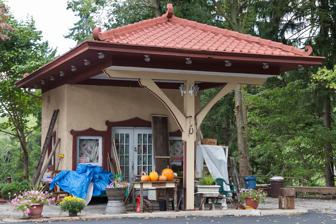
Building: Centerville Historic District (Centerville, Pennsylvania)
Country: United States of America
Year built: 1821
Historic district in Pennsylvania, United States United States historic place Centerville Historic District U.S. National Register of Historic Places U.S. Historic district Washington County History & Landmarks Foundation Landmark John Williams Service Station, part of the Centerville Historic District, September, 2013 Show map of Pennsylvania Show map of the United States Location Roughly, Old National Pike--US 40 from Linton Rd. to jct. of Old National Pike--US 40 and PA 481, Centerville, Pennsylvania Coordinates 40°2′42″N 79°58′35″W / 40.04500°N 79.97639°W / 40.04500; -79.97639 Area 25 acres (10 ha) Built 1821 Architectural style Mid 19th Century Revival, Late Victorian, Late 19th And 20th Century Revivals MPS National Road in Pennsylvania MPS NRHP reference No. 96001208 Added to NRHP October 24, 1996 Centerville Historic District is a historic district in Centerville, Pennsylvania .  Centerville represents an intact example of the "pike town" typical of the National Road in Pennsylvania. Little commercial activity remains in the town today, but the ninety-four contributing buildings in the district includes taverns, residences, shops, and services buildings typical of the rise and decline of the National Road. Centerville is designated as a historic district by the Washington County History & Landmarks Foundation , and is listed on the National Register of Historic Places. References